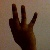
The image shows a hand gesture representing the number 9 in Indian Sign Language.